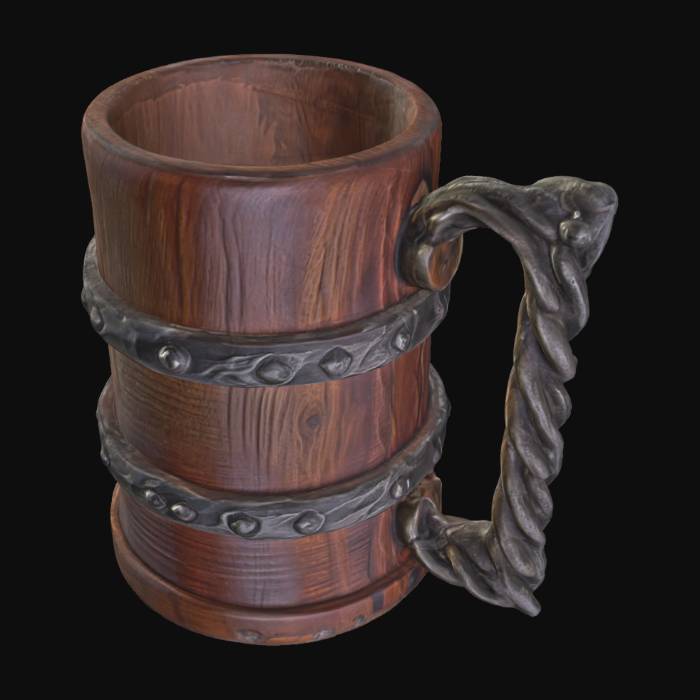
미적 점수 (1~10점): 1